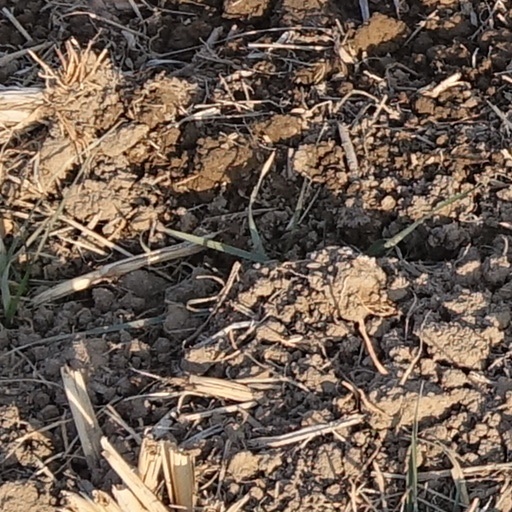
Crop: wheat